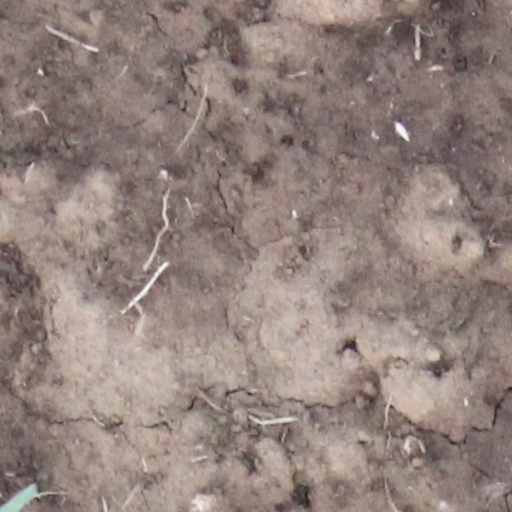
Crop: wheat